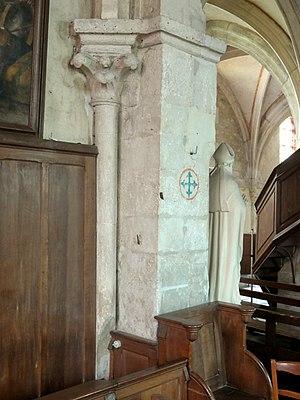
Première travée du chœur, colonnette à chapiteau dans l'angle sud-ouest.
L'église Saint-Médard est une église catholique paroissiale située à Villers-Saint-Frambourg, en France. Elle possède un petit clocher roman caractéristique du Valois, qui remonte vers 1170 / 1180 et représente sa partie la plus ancienne. Le chœur et ses deux chapelles latérales sont issus de trois campagnes de construction rapprochées, pouvant être situées pendant la seconde moitié du XIIIᵉ siècle. C'est donc une œuvre de la période gothique rayonnante dont il garde l'empreinte, bien que des réparations au cours du XVIᵉ siècle aient apporté des simplifications. Le plan de l'église est irrégulier du fait de la présence de la base du clocher : la chapelle du sud est plus petite que celle du nord. La nef et ses bas-côtés ont été entièrement bâtis pendant le XVIᵉ siècle et affichent le style gothique flamboyant, sauf les grandes arcades du nord qui sont d'un style Renaissance tardif. Il en va de même de l'extérieur. Toute l'église a été construite avec soin, même si des moellons ont dû suffire pour la nef.